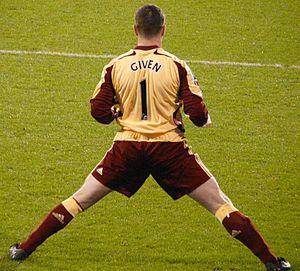
Séamus John James « Shay » Given, né le 20 avril 1976 à Lifford, est un footballeur international irlandais qui évolue au poste de gardien de but.